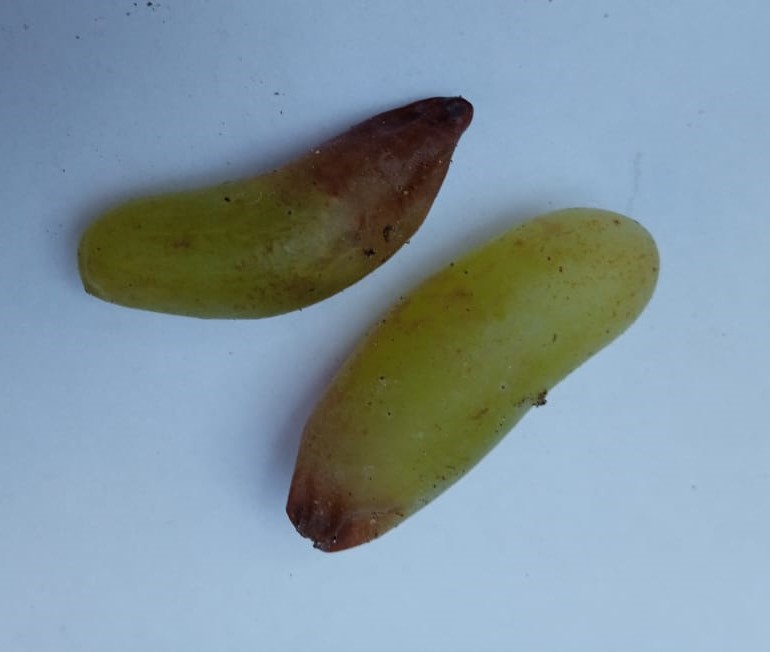
Fruit: grape
Condition: rotten